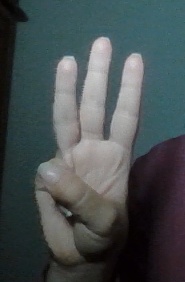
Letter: thaa